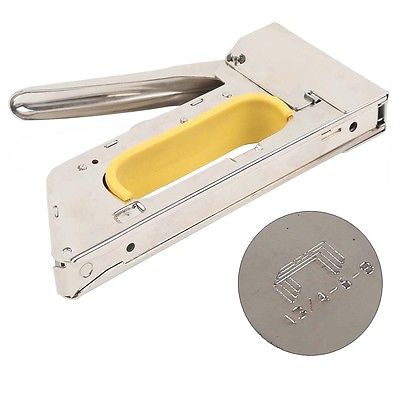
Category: stapler